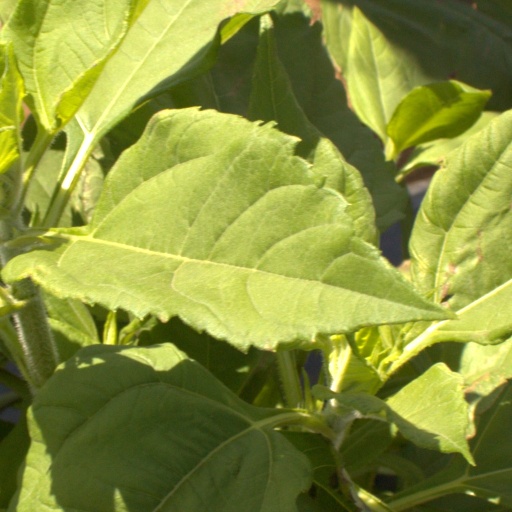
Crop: Jerusalem artichoke